King Dork

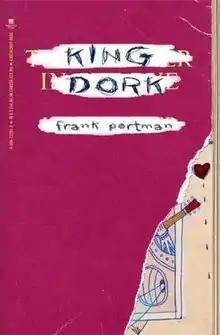
Cover of the 2006 hardcover edition, resembling a torn and doodled-in paperback edition of "The Catcher in the Rye" with the original title and author obscured by correction fluid.

King Dork is the first novel by Frank Portman, published in 2006. A work of young adult fiction, the first-person narrative follows 14 year-old Tom Henderson during the first few months of his sophomore year of high school. Tom navigates the daily difficulties of a school filled with cruel peers and uncaring administrators, attempts to start a rock and roll band with his only close friend, negotiates the complexities of relating to girls, tries to piece together information about his deceased father through clues found in old novels, and evolves his relationship with his mother, stepfather, and sister. Titled after a 1999 song by Portman's band The Mr. T Experience, "King Dork" makes many references to rock bands, albums, and musicians.